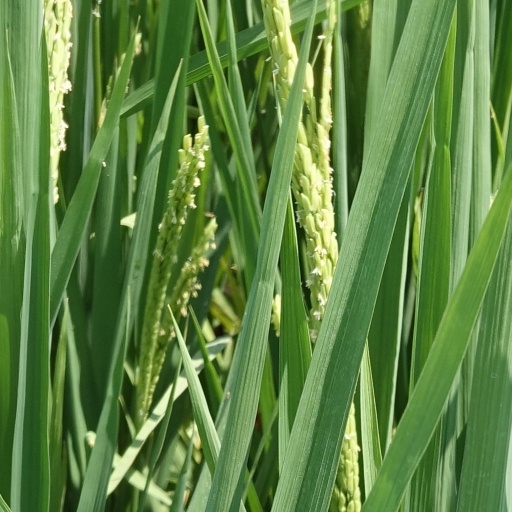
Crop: rice